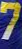
Number: 7